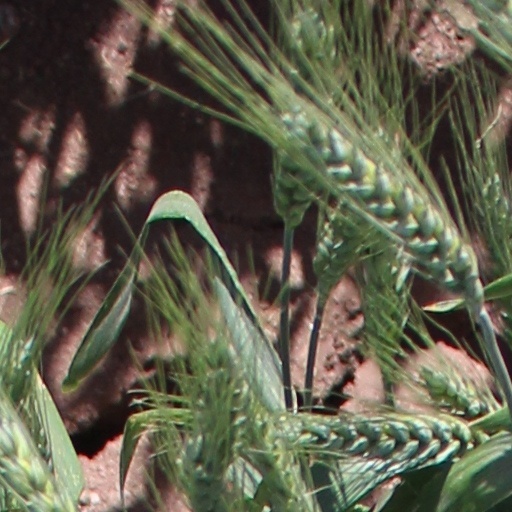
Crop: wheat